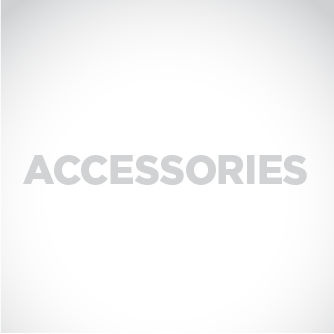
SIP Doorplate Vandal Resistant
SIP Doorplate Vandal Resistant
Brand: Valcom
Category: Hardware > Building Materials > Door Hardware > Door Push Plates